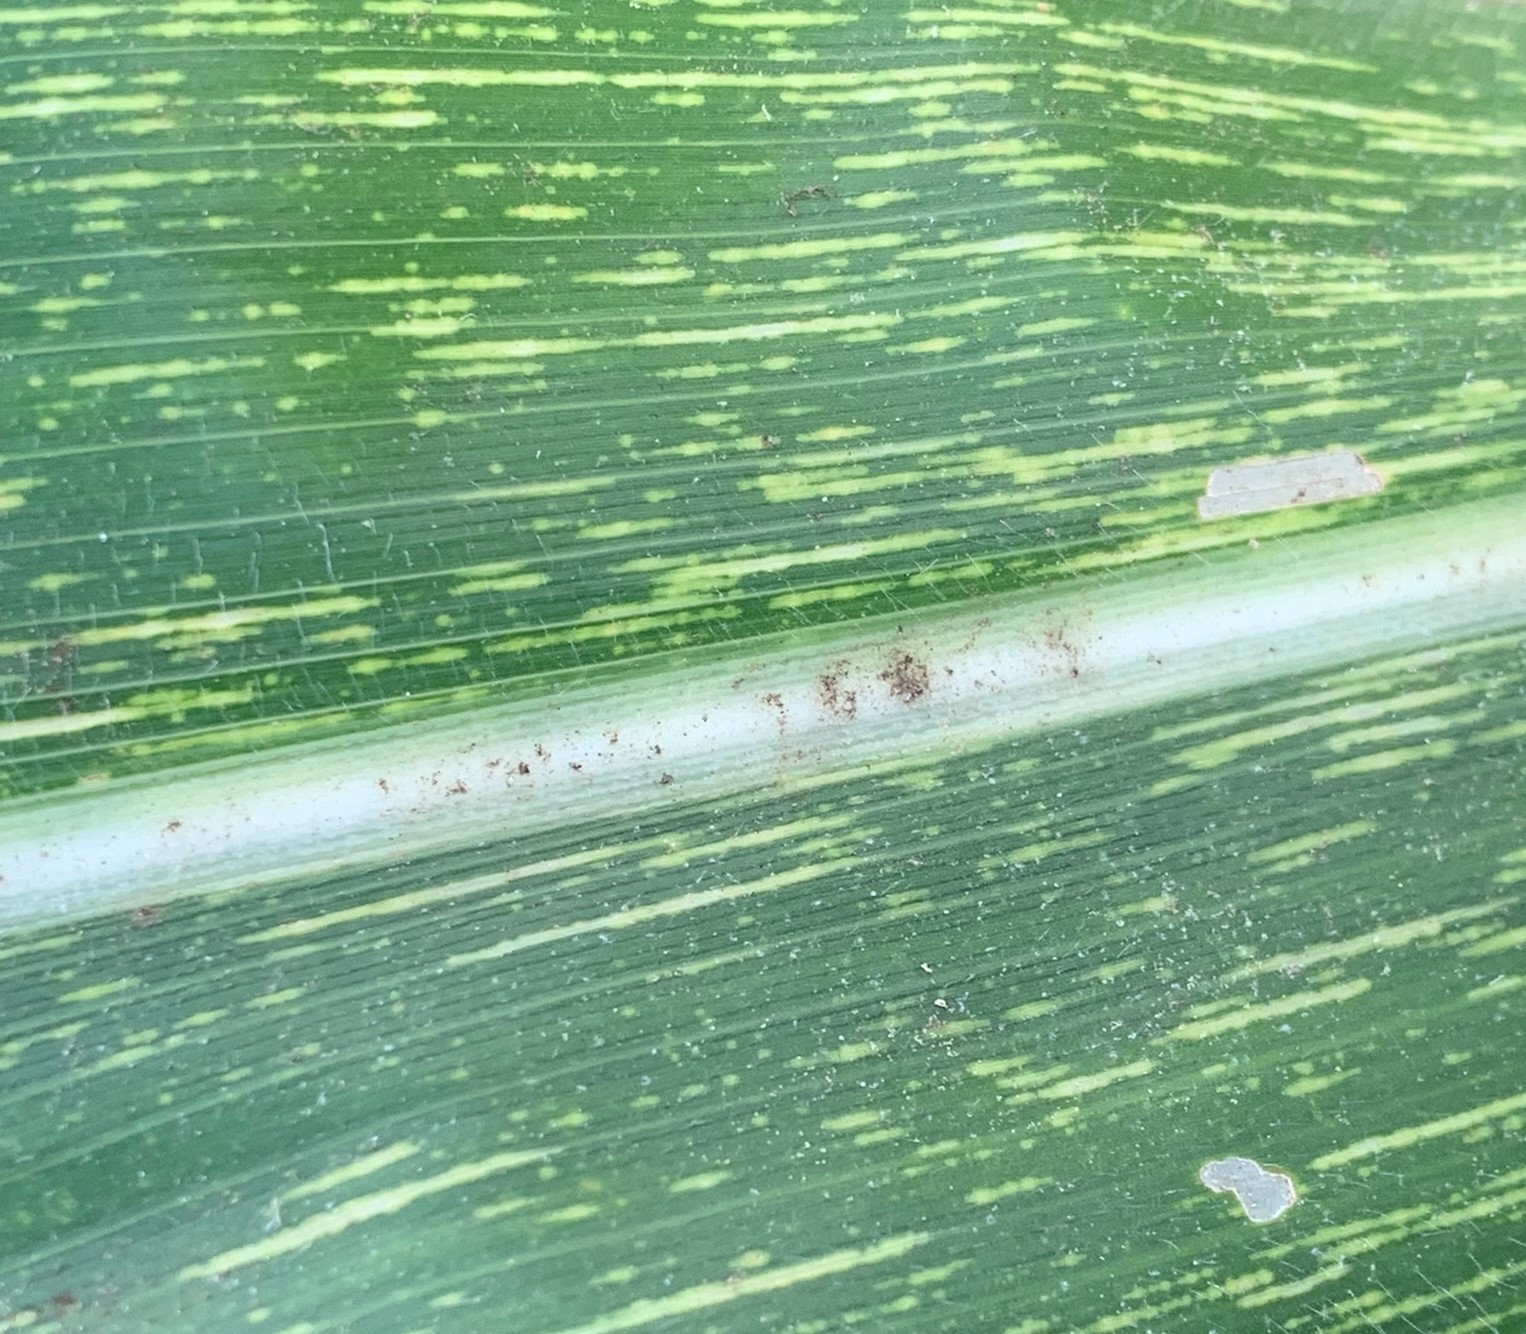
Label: MSV